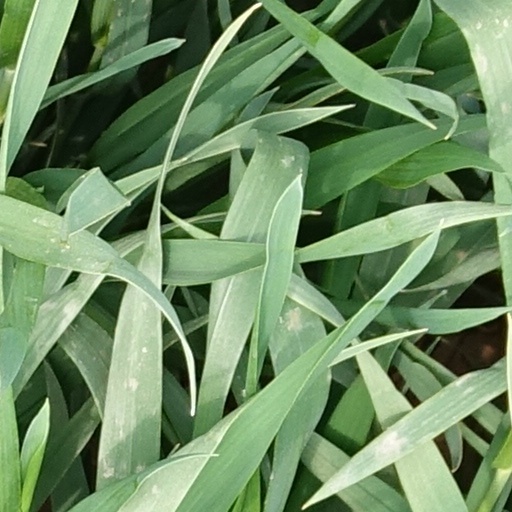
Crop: wheat